Isko Moreno 2022 presidential campaign

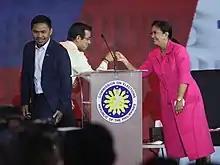
Moreno (center) with fellow presidential aspirants Leni Robredo (right) and Manny Pacquiao (left) during the closing moments of the 2nd "PiliPinas Debates 2022" on April 3, 2022

Moreno had maintained his standing as the "top second choice" of voters based on surveys conducted by pollsters Pulse Asia, OCTA Research, and Manila Bulletin–Tangere months before the election.